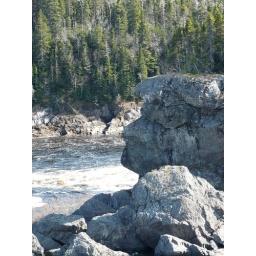
Taken on walking trail near the paper mill in Grand Falls-Windsor.